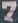
Number: 7